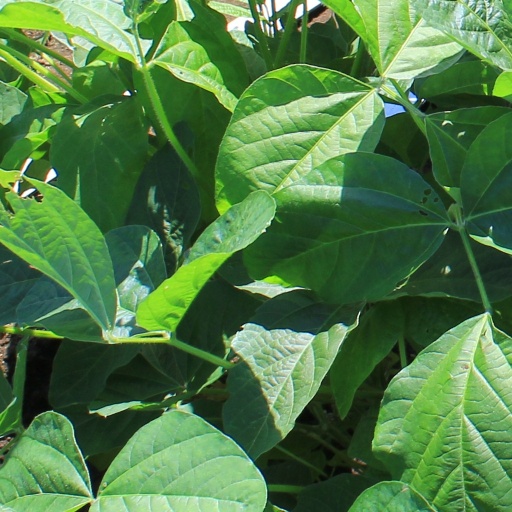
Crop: soybean